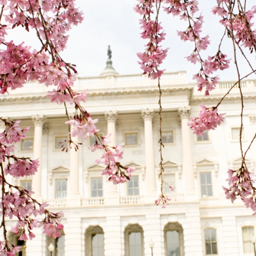
peaking through the blossoms to catch a glimpse .